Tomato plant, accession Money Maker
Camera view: vertical (180 deg); turntable rotation: 180 degrees
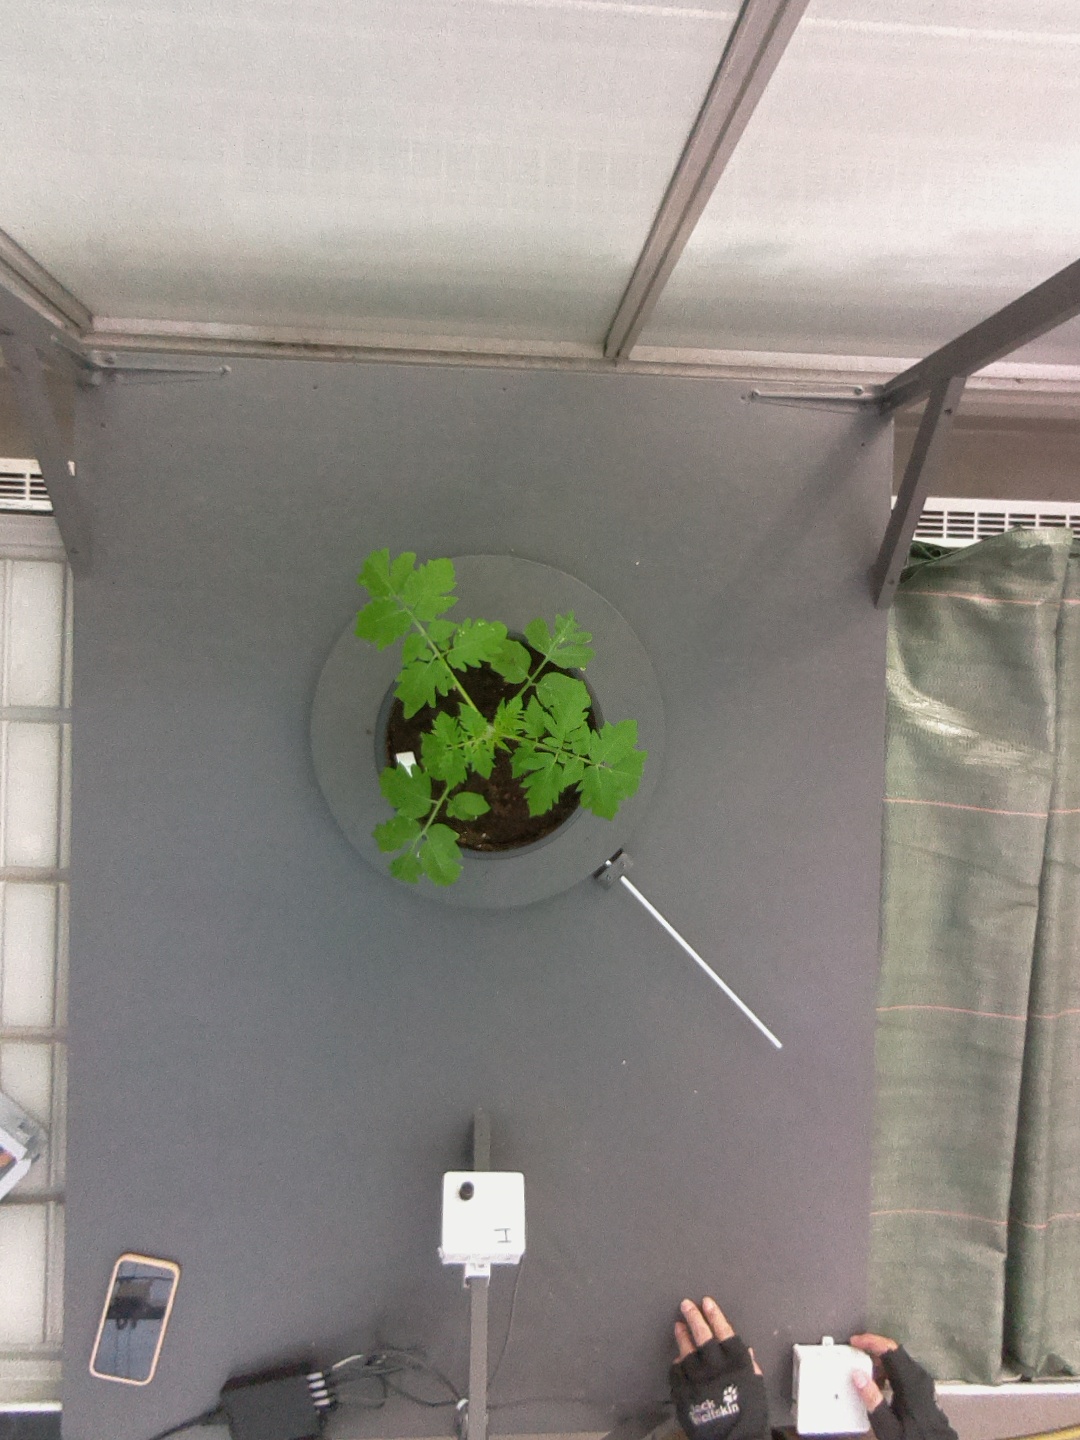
BBCH growth stage 13: 6 of true leaves visible